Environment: real
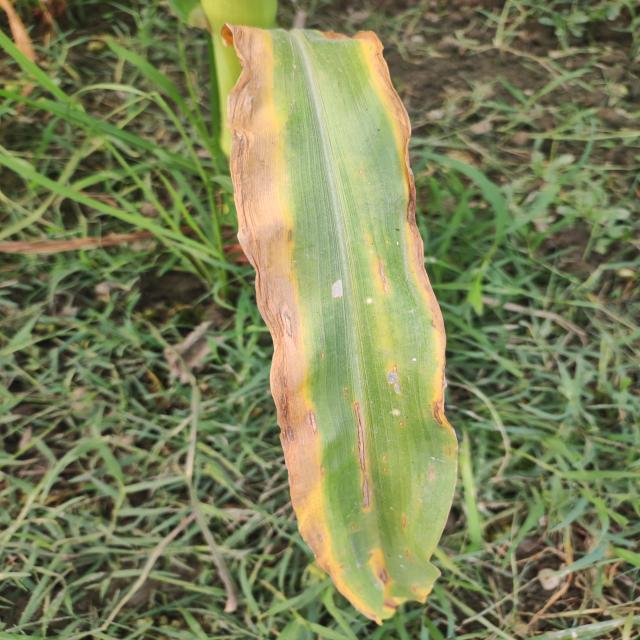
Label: potassium_deficiency